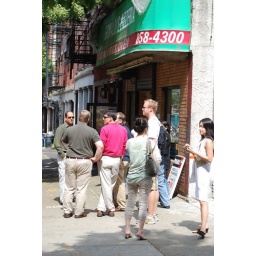
Lined up at 10:30 for Grimaldi's- one of few coal oven pizza joints still left in the country.